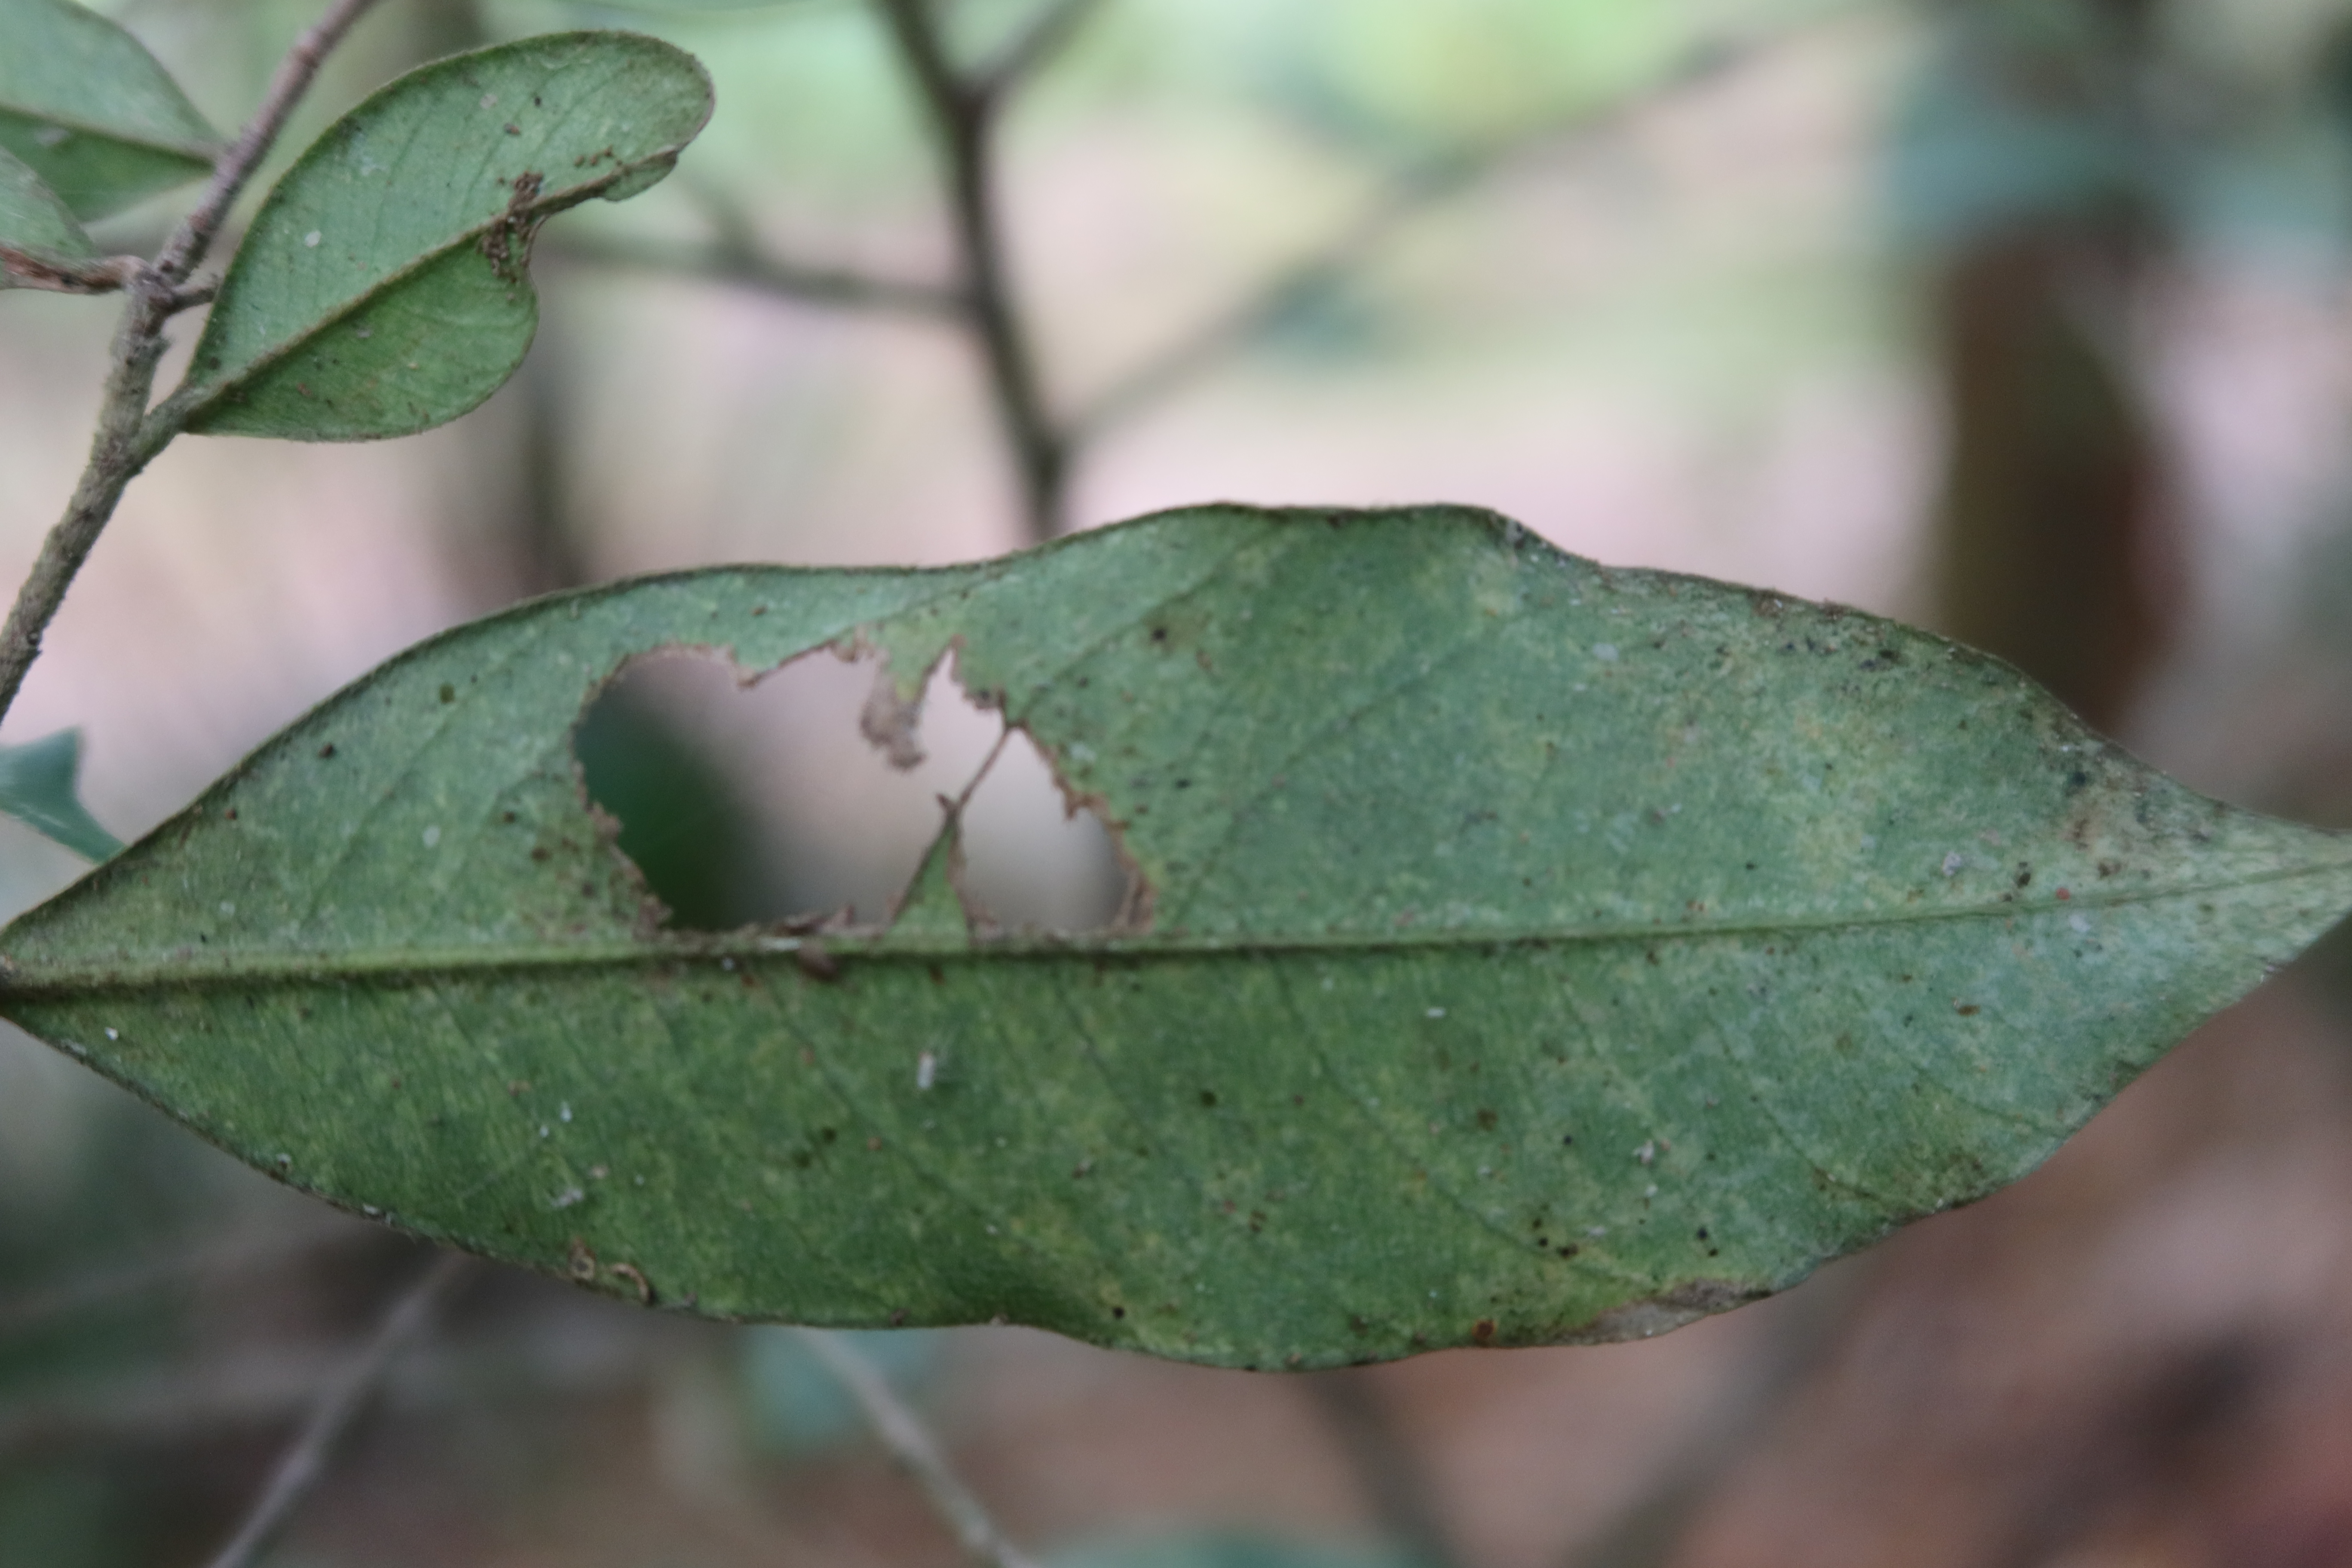
Label: Translucent lesion